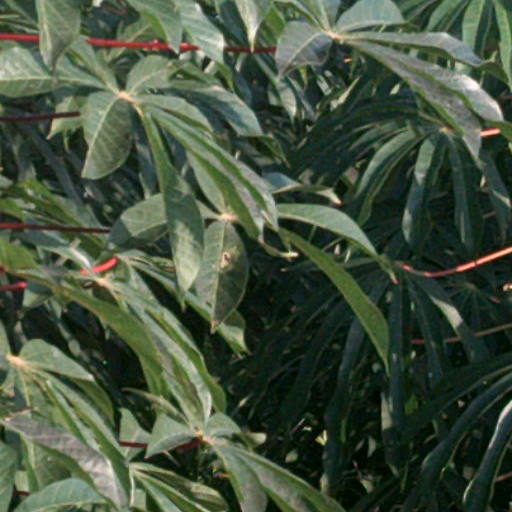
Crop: cassava